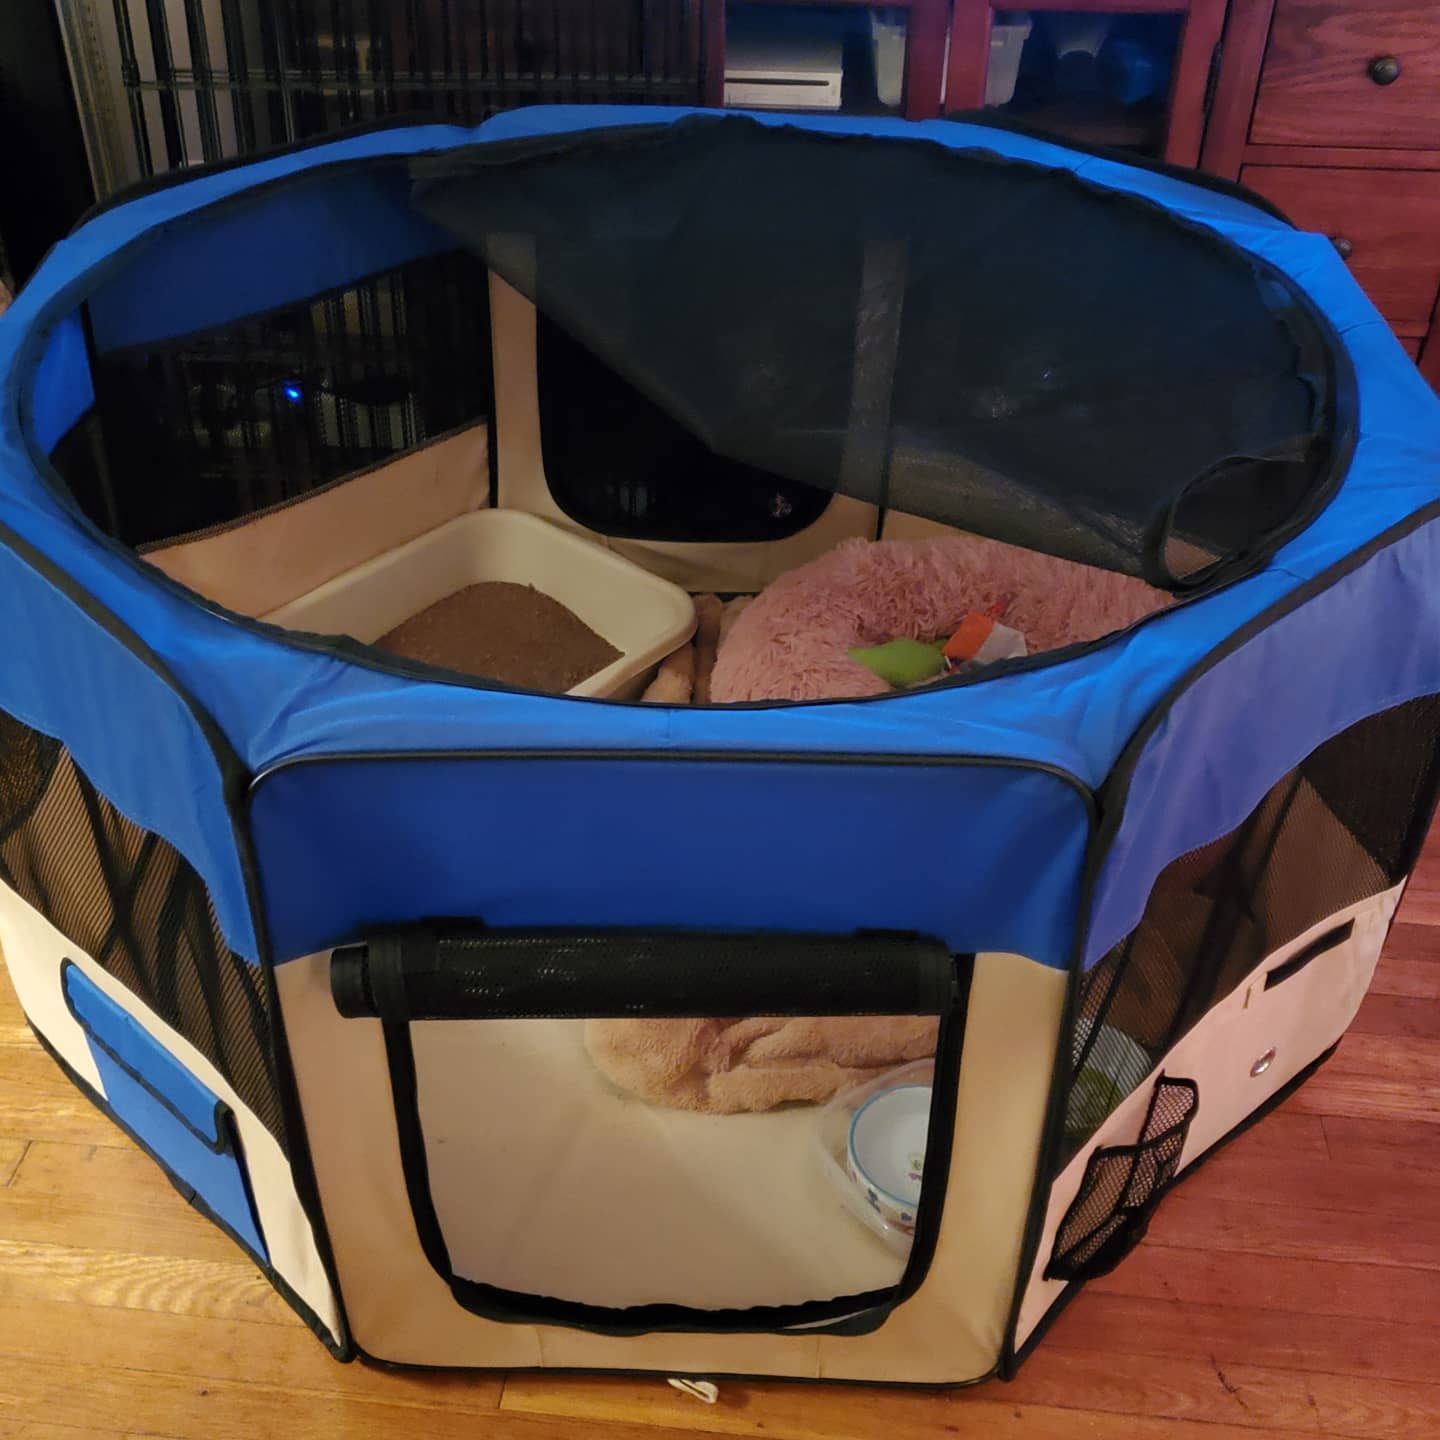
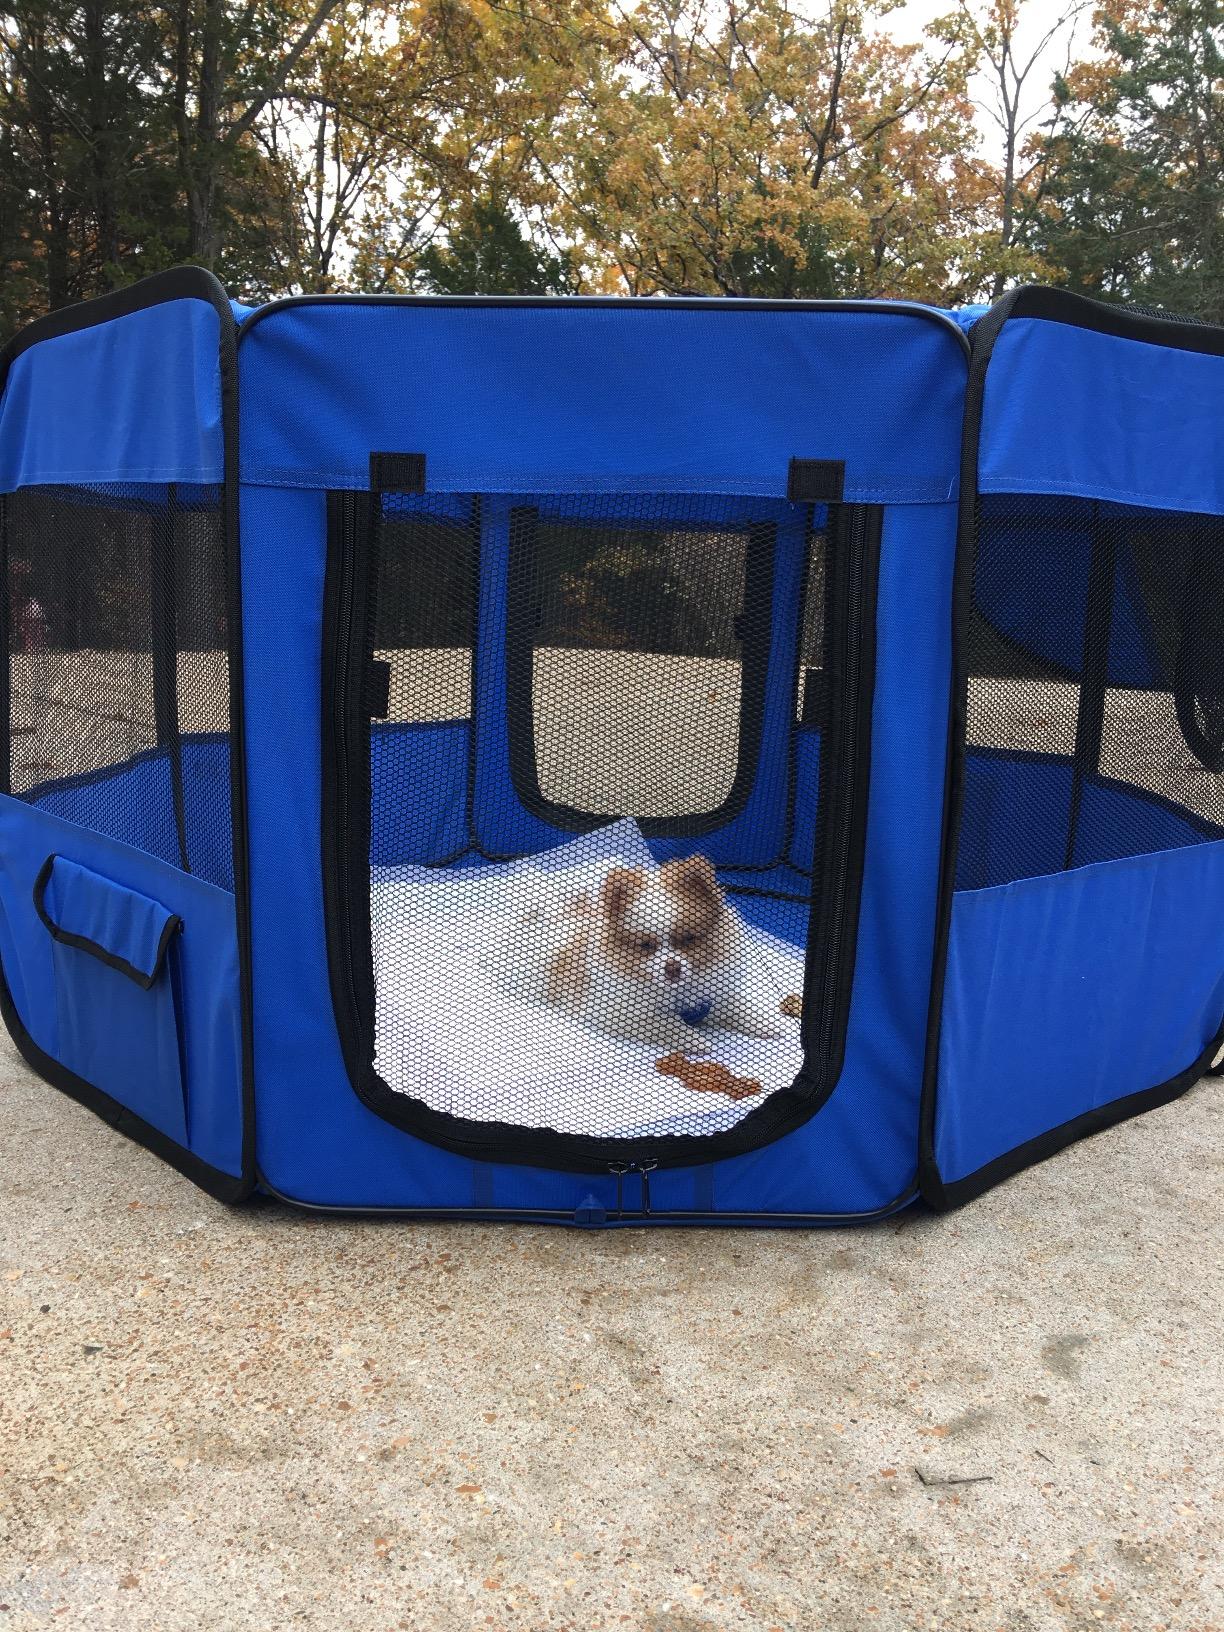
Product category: items_kennel
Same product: no